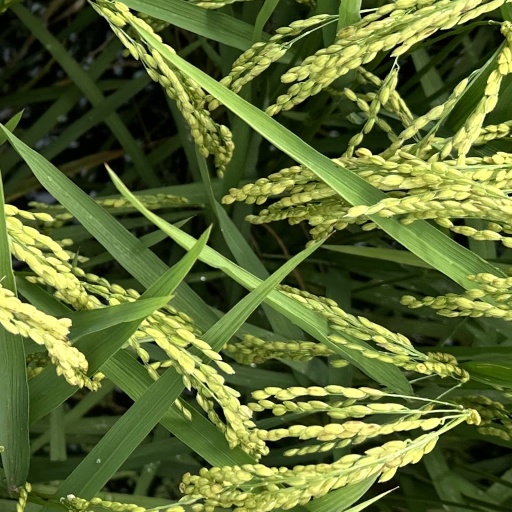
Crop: rice